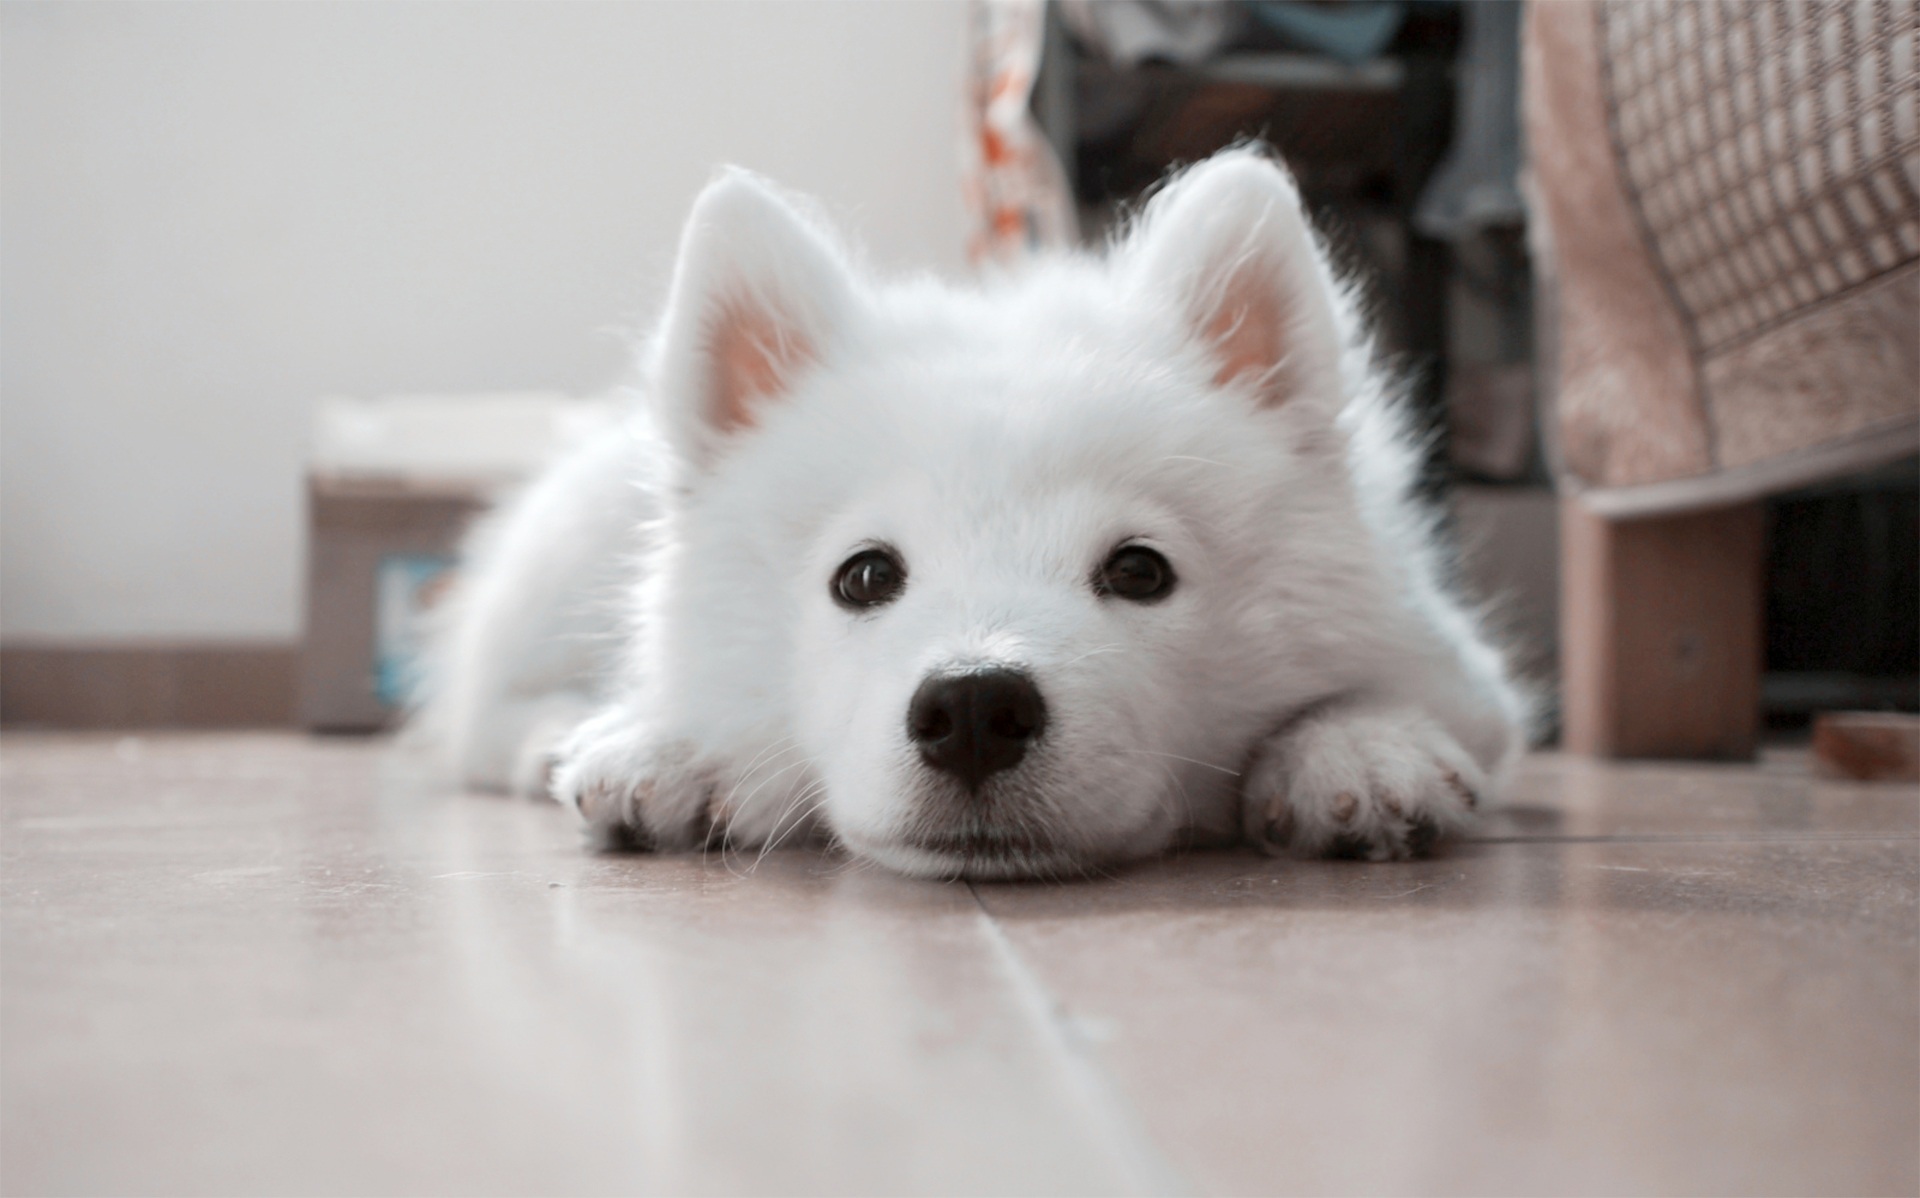
white, puppy, dog, mammal, pets, vertebrate, dog breed, samoyed, siberian husky, dog like mammal, carnivoran, dog breed group, west highland white terrier, japanese spitz, american eskimo dog